Jeannette Rankin

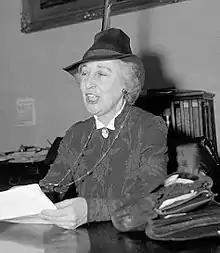
Rankin arguing against the fortification of Guam before the House Naval Affairs Committee in 1939

At the age of 27, Rankin moved to San Francisco to take a job in social work, a new and developing field. Confident that she had found her calling, she enrolled in the New York School of Philanthropy in New York City from 1908 to 1909. After a brief period as a social worker in Spokane, Washington, Rankin moved to Seattle to attend the University of Washington, and became involved in the women's suffrage movement. In November 1910, Washington voters approved an amendment to their state constitution to permanently enfranchise women, the fifth state in the Union to do so. Returning to New York, Rankin became one of the organizers of the New York Woman Suffrage Party, which joined with other suffrage organizations to promote a similar suffrage bill in that state's legislature. During this period, Rankin also traveled to Washington to lobby Congress on behalf of the National American Woman Suffrage Association (NAWSA).